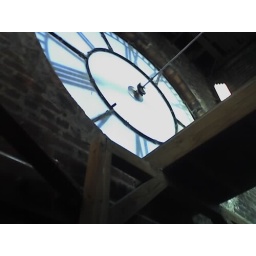
climbing into the clock tower in Main Street Station